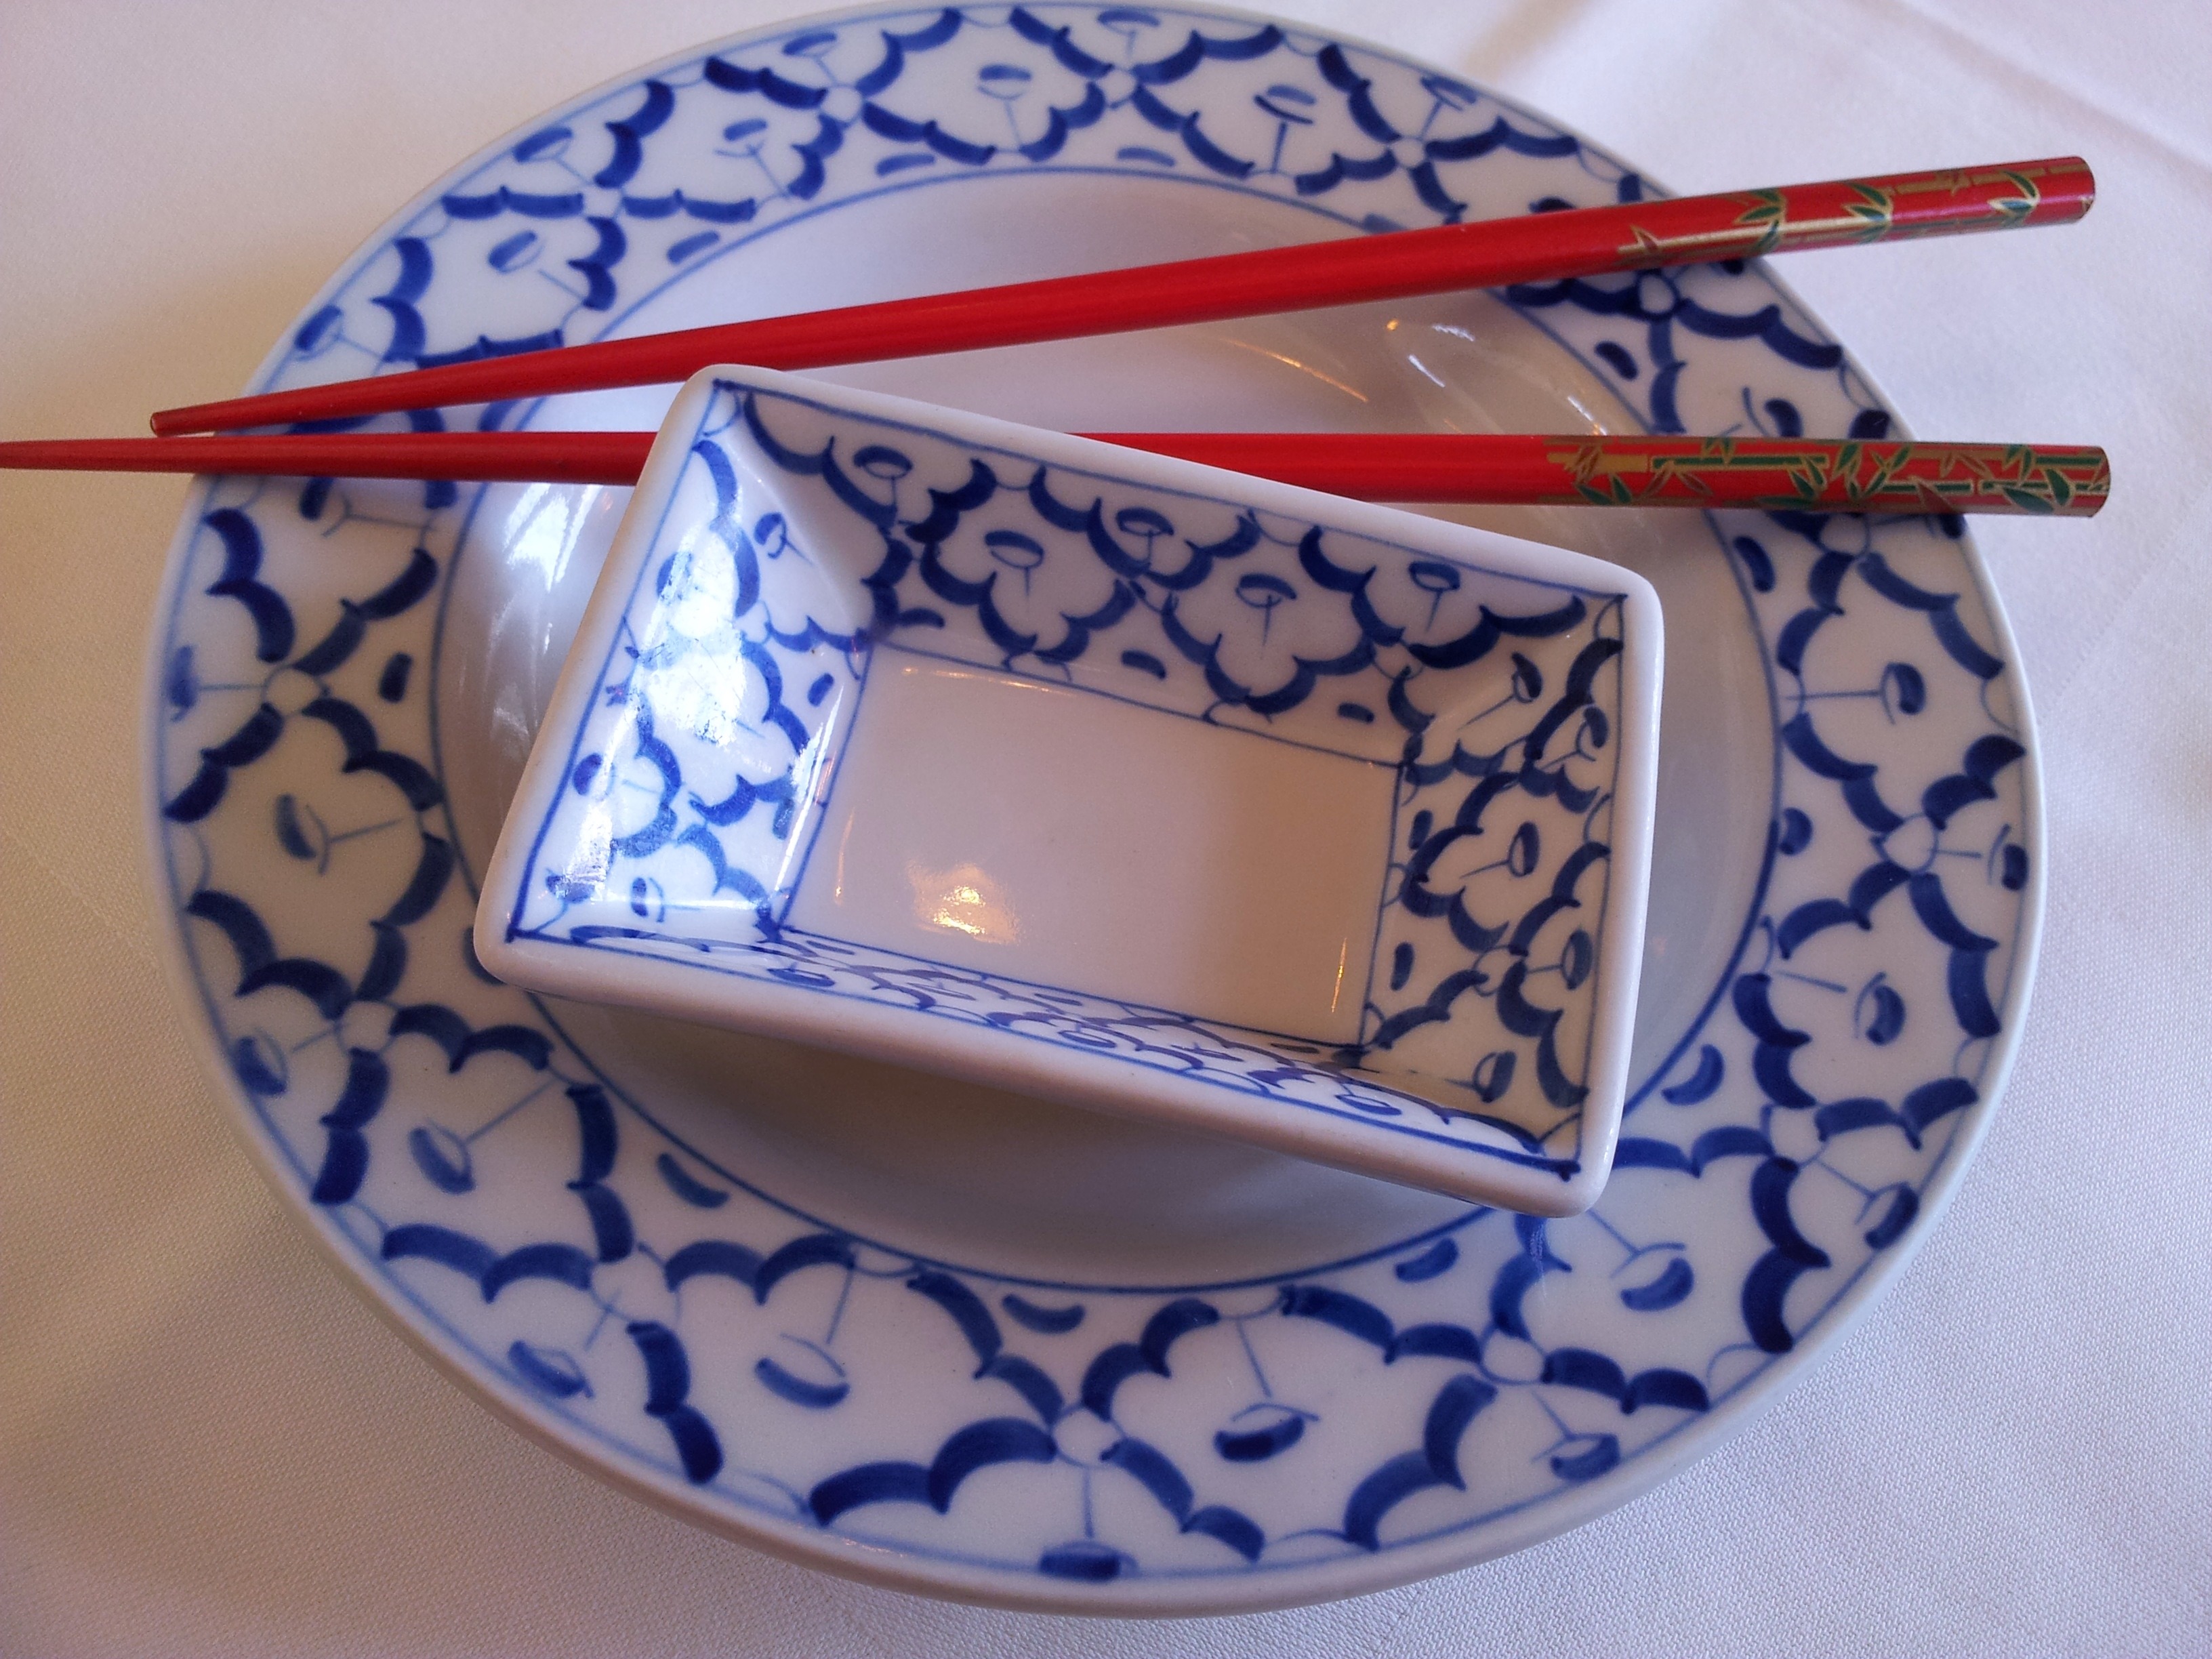
white, ceramic, plate, asia, blue, lighting, tableware, picture frame, porcelain, shape, chopsticks, dishware